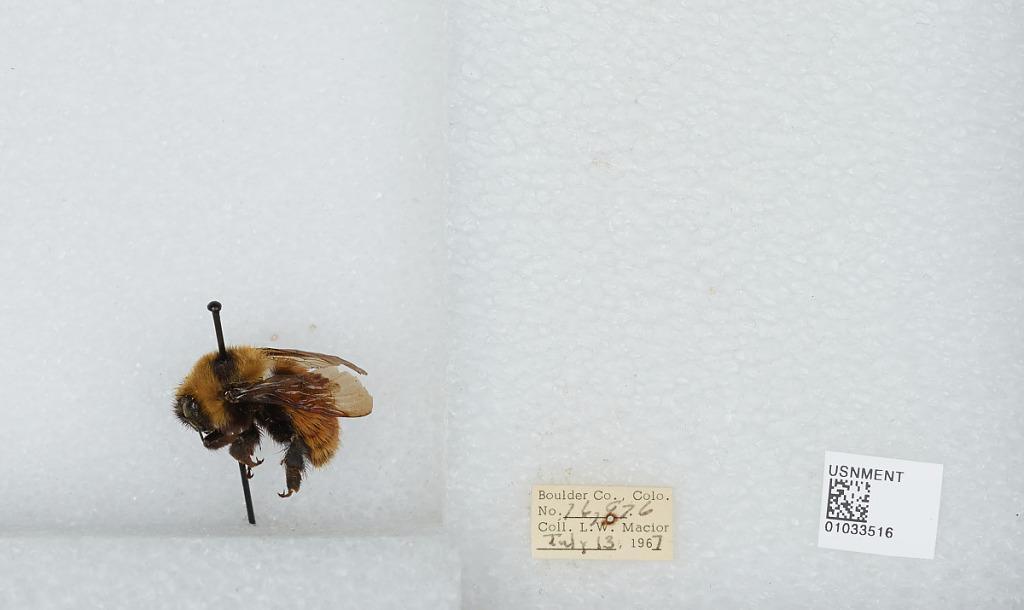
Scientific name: Bombus (Cullumanobombus) rufocinctus Cresson
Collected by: L. Macior
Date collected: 1967-7-13
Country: United States
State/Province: Colorado
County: Boulder
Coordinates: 40.015, -105.27